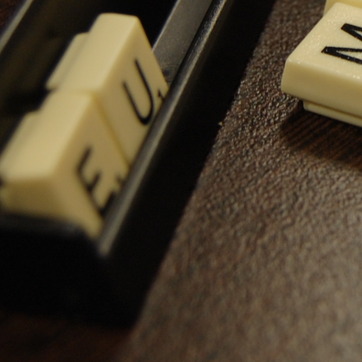
Material: plastic